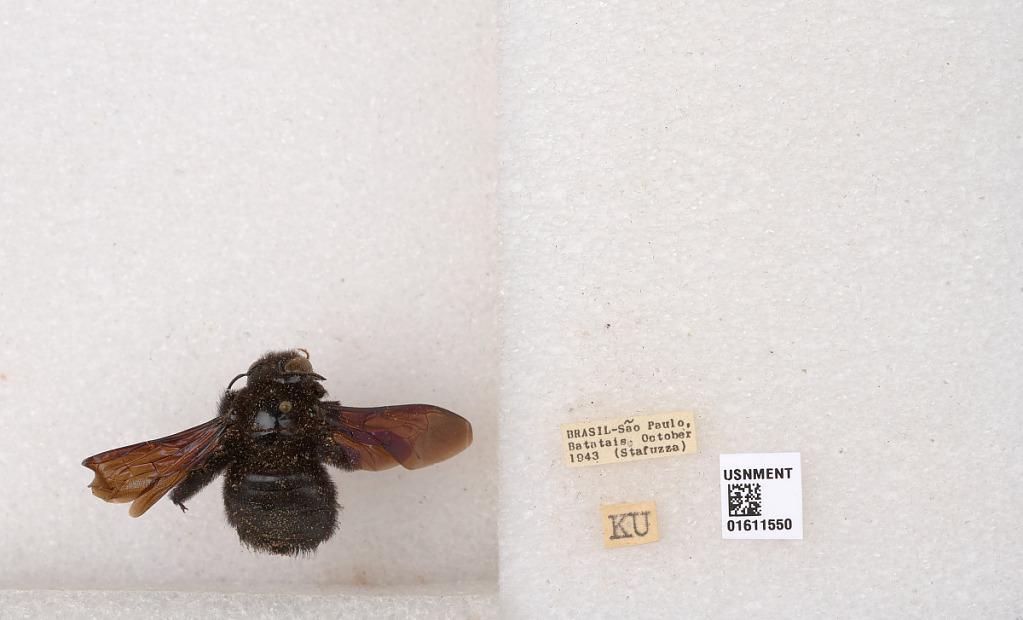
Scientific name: Xylocopa
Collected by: Stafuzza
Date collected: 1943-10-1
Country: Brazil
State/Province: Sao Paulo
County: Batatais
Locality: Batatais